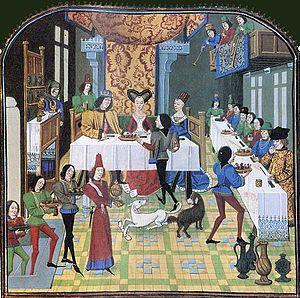
Enluminure extraite d’Histoire d'Olivier de Castille et d'Artus d'Algarbe, folio 181v. La table d'honneur est isolée sous un dais, tandis que le gros des convives se répartit le long d'une table, dont ils n'occupent qu'un côté. Le ballet des serviteurs est mené par le maître d'hôtel, tandis qu'au buffet et près du prince veillent d'autres officiers de bouche, prêts à répondre à ses moindres désirs. Des musiciens égayent le repas.
Dans un restaurant, un hôtel ou une maison particulière, le maître d'hôtel est la personne chargée de la coordination de l'ensemble du personnel de service. En habit noir ou en smoking, il est chargé de l'accueil du client au restaurant et de la coordination du service à table, ayant sous ses ordres les chefs de rang. Le premier maître d'hôtel est responsable de toutes les salles du restaurant ; autrement appelé directeur de restaurant. Le maître d'hôtel de carré est quant à lui responsable d'une seule salle de restaurant.
Un office est, au départ, le service de la table. Exemple : Ce domestique sait bien l'office.
Au moins une dizaine de cuisiniers de l'Europe médiévale et de la Renaissance sont connus par leurs ouvrages : chronologiquement, Guillaume Tirel dit Taillevent, maître Chiquart, Jean de Bockenheim, maestro Martino, Robert de Nola, maître Eberhard, Marx Rumpolt, Cristoforo da Messisbugo, Bartolomeo Scappi, Lancelot de Casteau.
Philippe Camus est un écrivain français du XVᵉ siècle, auteur de l'Histoire d'Olivier de Castille et Artus d'Algarbe écrit entre 1430 et 1460, ainsi que d'un remaniement en prose du roman de chevalerie Cleomadés d'Adenet le Roi.
La cuisine médiévale regroupe les plats, les habitudes alimentaires et les méthodes de cuisson des diverses cultures européennes, durant le Moyen Âge, entre le Vᵉ et le XVIᵉ siècle. Durant cette période, les régimes alimentaires et la préparation des plats évoluèrent plus lentement que lors de l'époque moderne qui suivit, et dont les changements posèrent les bases de la cuisine européenne moderne.
Un banquet est un repas d'apparat où sont invités de nombreux convives.
Martino de Rossi ou Martino de Rubeis, dit Maestro Martino ou Martino da Como est le principal cuisinier de la Renaissance.
Une salle à manger est la pièce d'un bâtiment dans laquelle on prend ses repas en commun. Généralement équipée d'une grande table et de chaises où sont servis les mets, elle se trouve souvent à proximité de la cuisine où ces mêmes repas sont confectionnés, de l’office, et de la salle de séjour.